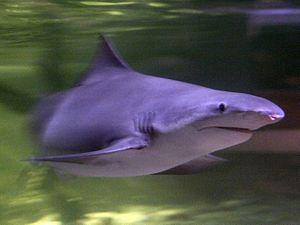
Glyphis glyphis est une espèce de requins.